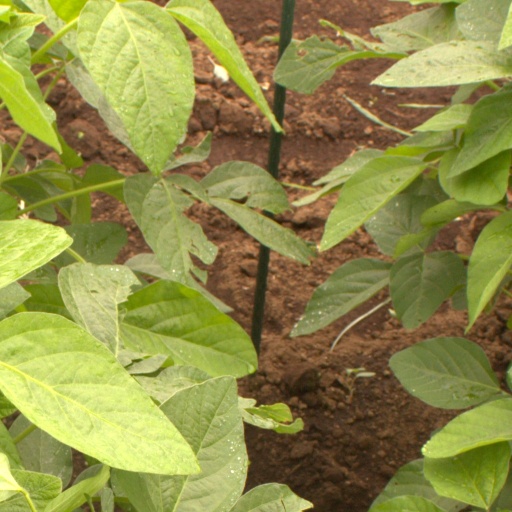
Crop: soybean